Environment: real
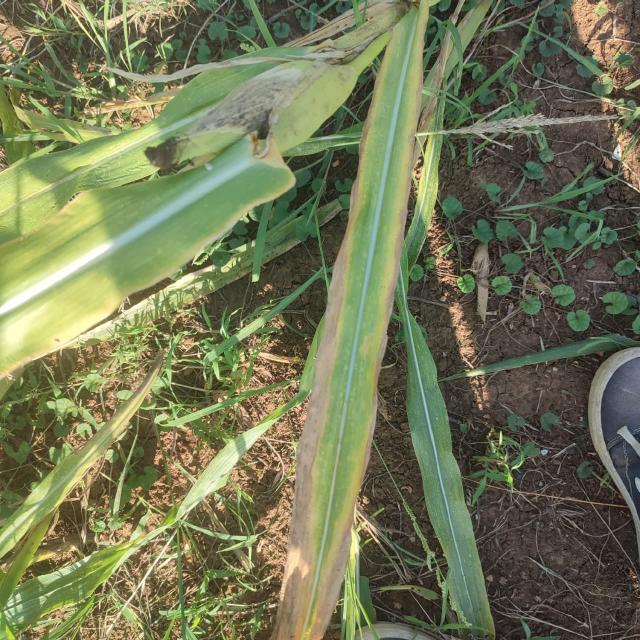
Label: potassium_deficiency